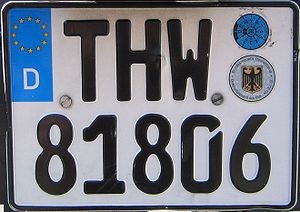
Tysklands nummerplader / Specielle koder
Official registered vehicle for Technisches Hilfswerk (German Federal Agency for Technical Relief)
Nummerplader i Tyskland er registreringsnumre på køretøjer, der er indregistret i Tyskland. Nummerpladens første kombination af bogstaver angiver, hvor bilen er indregisteret. Når personer flytter til en anden registreringskreds eller køber en ny bil skal de anskaffe en ny nummerplade. Der kan købes nummerplader, der gyldige hele året eller kun for en del af et år. Dette giver mulighed for at skifte mellem f.eks. en sommerbil og en vinterbil. Biler der sælges indenfor samme registreringskreds beholder som regel sin gamle nummerplade. Det er således kun navnet på bilens ejer, der ændres.